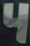
Number: 4